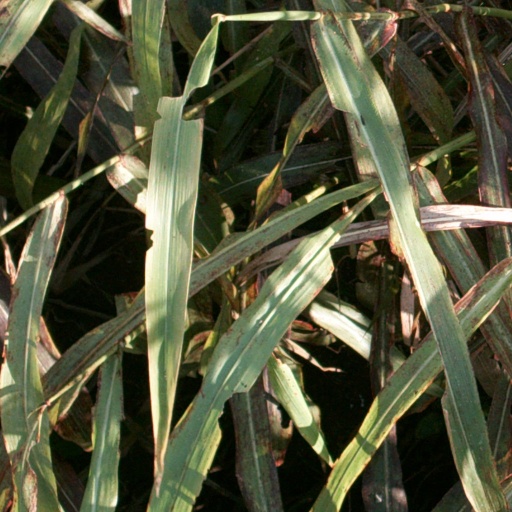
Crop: sorghum